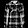
Label: Shirt